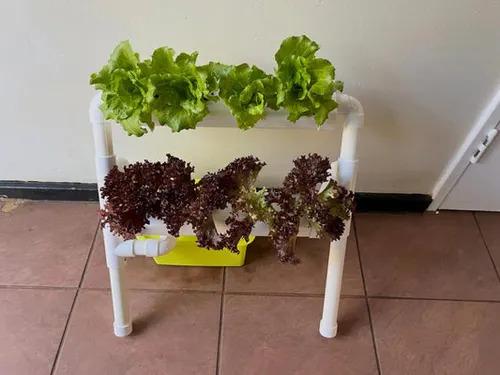
Ulimaji wa mboga za majani za rangi ya kijani pamoja na rangi ya zambarau, zikiwa zimestawi vizuri kutoka katika matundu madogo ya bomba refu, ambalo hutumika kupitisha maji yenye virutubisho pamoja na dawa zinazosaidia ukuaji wa mimea hiyo.